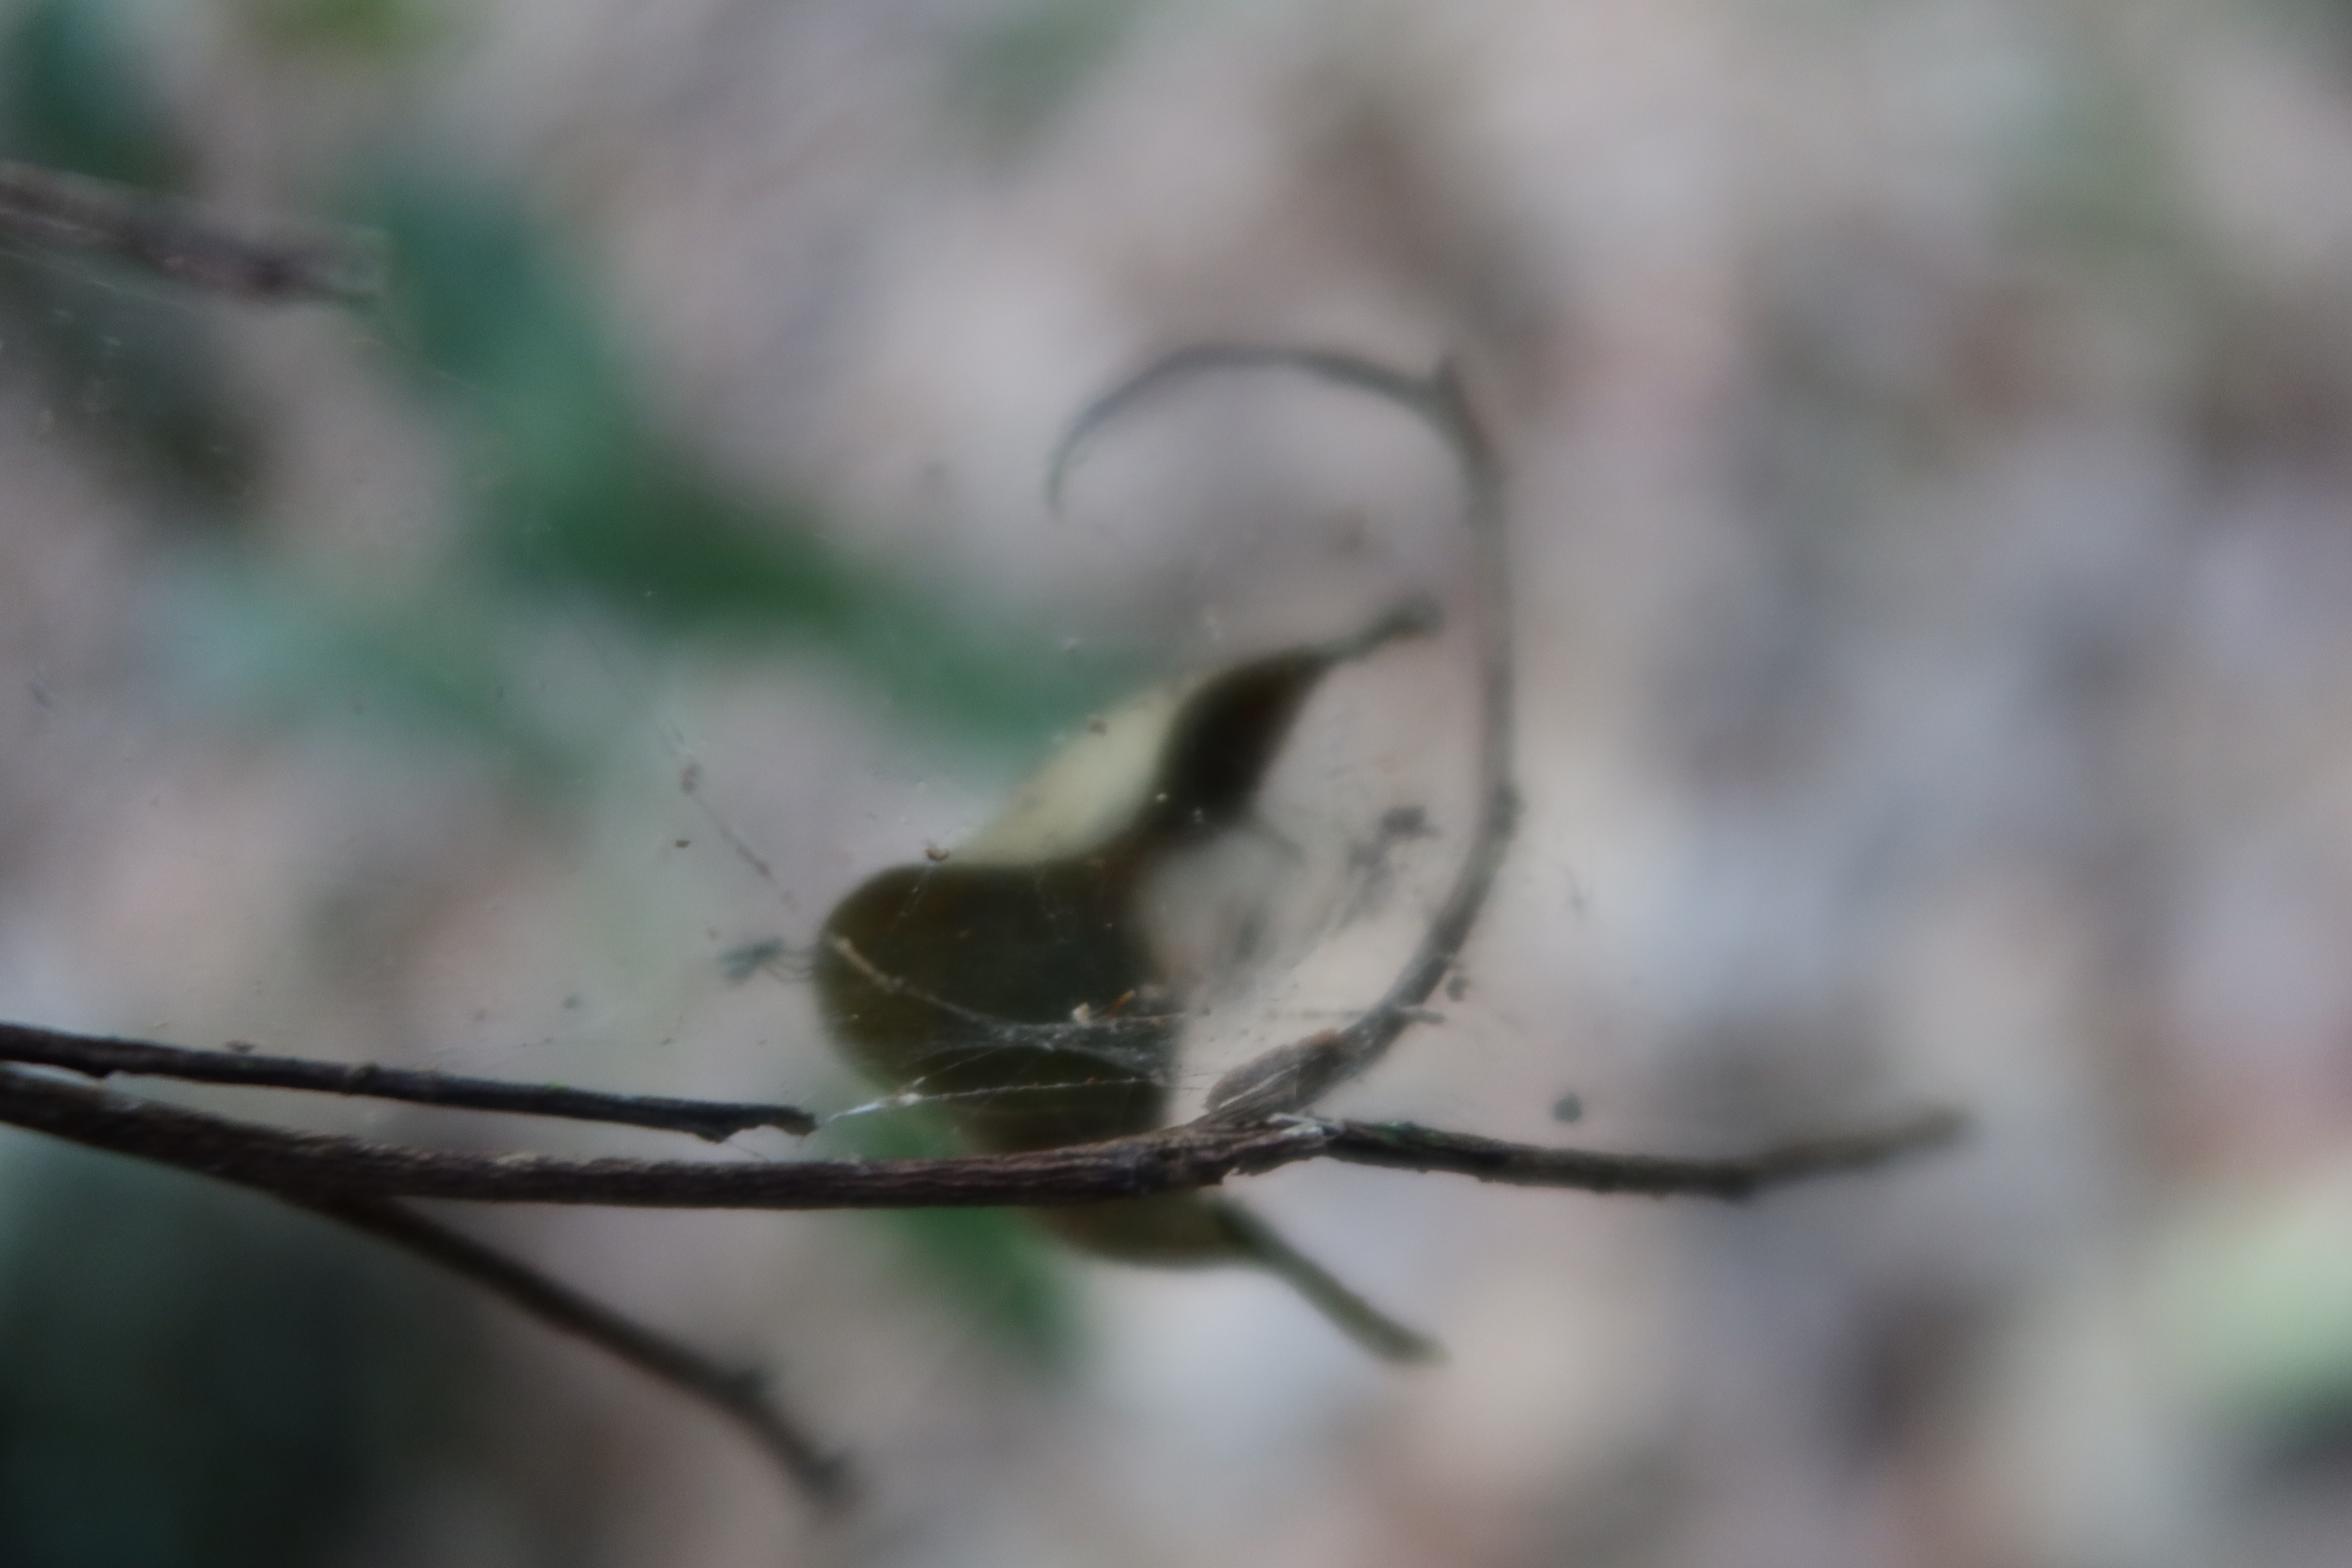
Label: Spiders